Barle Valley

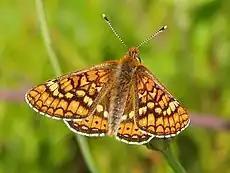
Marsh fritillary

The Barle Valley, which consists of steep sandstone slopes with acidic soils, contains large areas of ancient upland of Sessile Oak woodland. This woodland is present between and on the valley-side. Over Eighty-five different types of vascular plant species have been recorded in the area, including thirty-one ancient woodland indicators. As well, it features areas of the valley mire, heathland and acidic grassland. These meadows are biodiverse with one of the few sites of great burnet in Exmoor. The mires are fed by springs which flow from the base of the sandstone slopes and are dominated by moss carpets due to their low-nutrient environment. In the woodland areas, there is an abundance of lichens, with one hundred and sixty-five populations of epiphytic lichens are present, many of which are from rare species. Due to a large amount of ancient woodland indicators in Barle it gives it a very high index of ecological continuity.